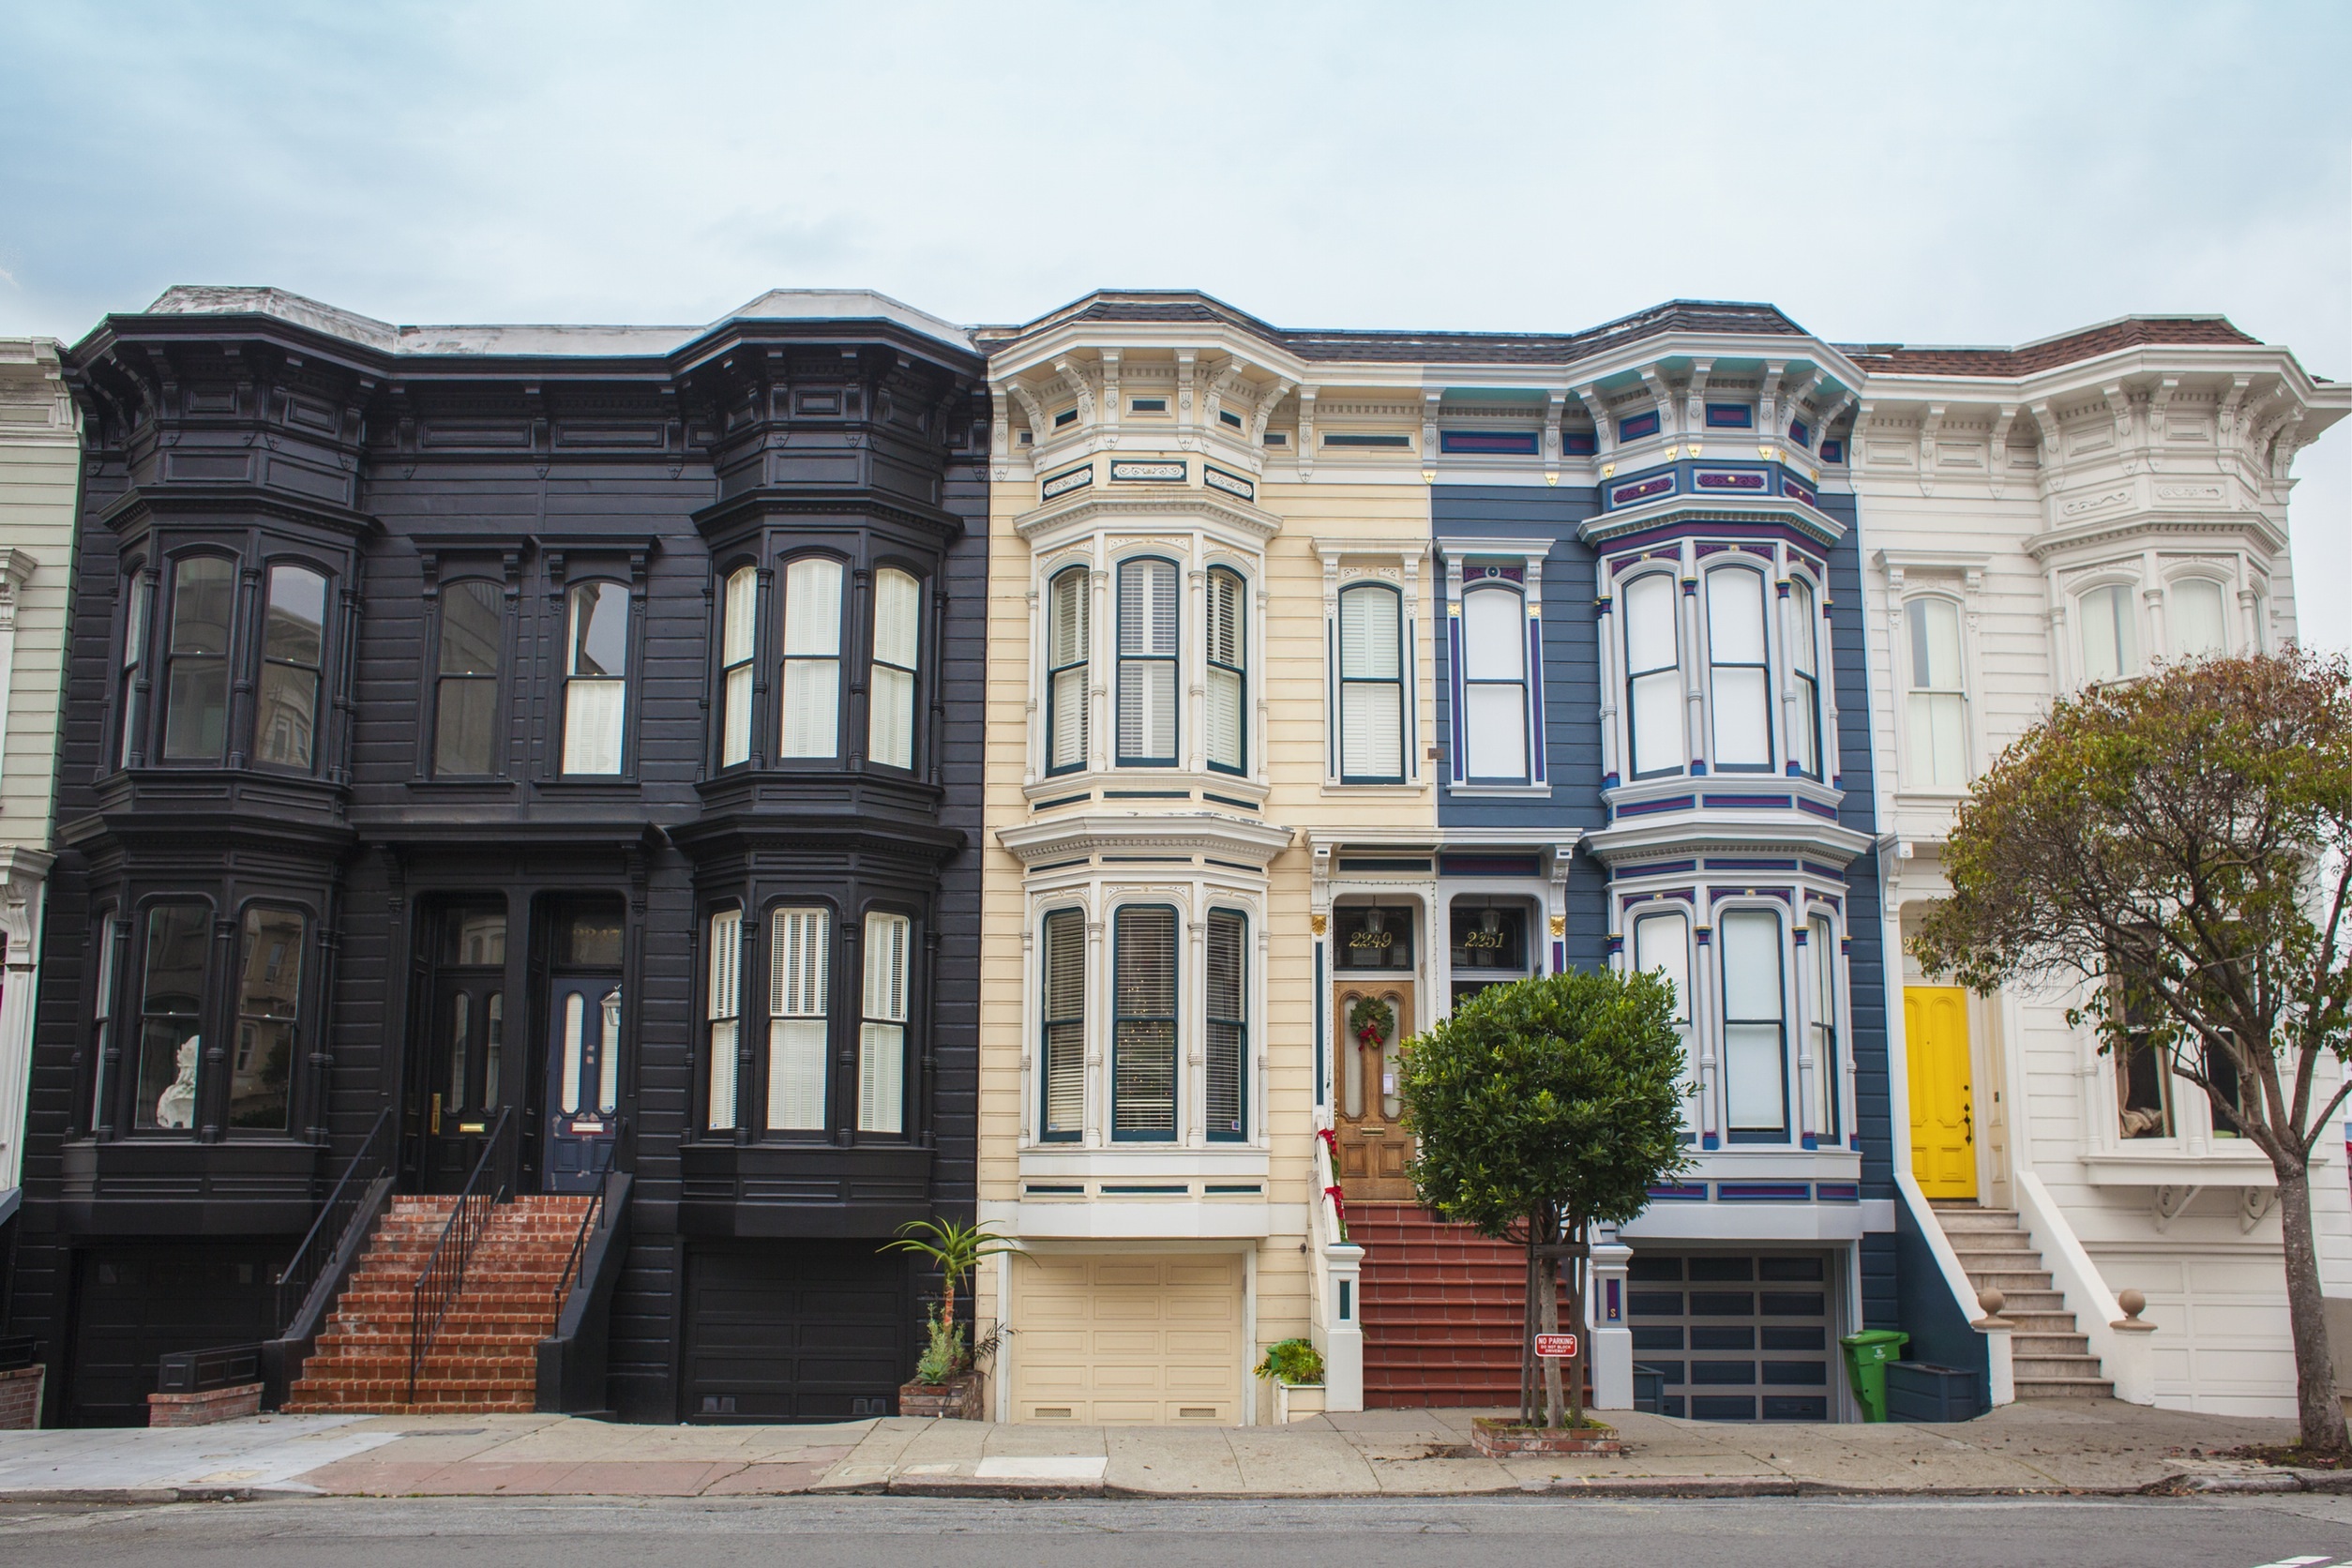
architecture, mansion, house, building, palace, city, home, urban, downtown, neighborhood, entrance, landmark, facade, property, exterior, residential, colors, windows, houses, front, estate, traditional, condominium, neighbourhood, facades, classical architecture, urban area, residential area, oriels